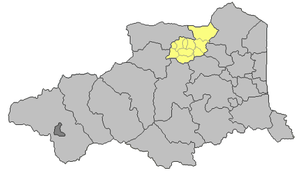
Canton de Latour-de-France dans les Pyrénées-Orientales.
Le canton de Latour-de-France est une division administrative française, située dans le département des Pyrénées-Orientales et la région Languedoc-Roussillon.